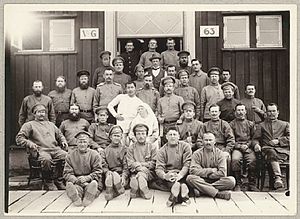
Horserødlejren / Horserødlejren som krigsfangelejr
Gruppebillede af russiske krigsfanger i Horserødlejren.
Gruppebillede af russiske krigsfanger i Horserødlejren
Statsfængslet ved Horserød, i lokal daglig tale stadig omtalt som Horserødlejren, ligger på Nordsjælland, ca. syv kilometer fra Helsingør.